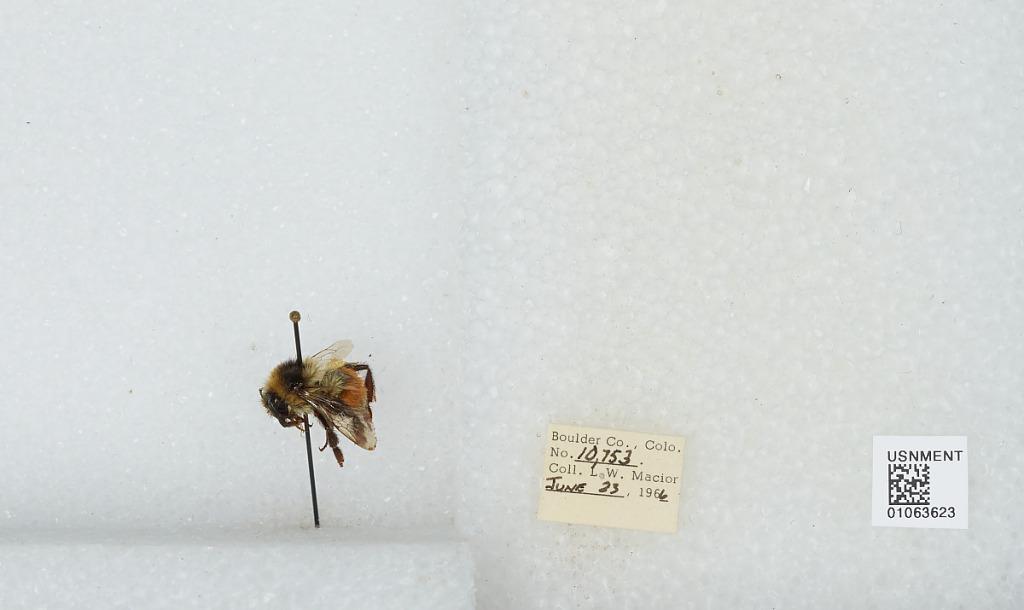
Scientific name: Bombus (Pyrobombus) bifarius Cresson
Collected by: L. Macior
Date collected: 1966-6-23
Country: United States
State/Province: Colorado
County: Boulder
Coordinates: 40.09, -105.36